Royal Albert Dock, Liverpool

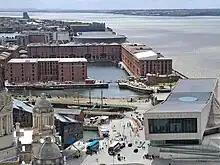
Aerial view of the Royal Albert Dock from the Liver Building

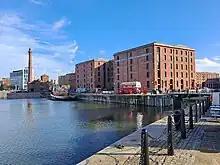
Merseyside Maritime Museum

Development within the Albert Dock was rapid and the newly renovated Edward Pavilion (formerly north east stack) was ready in time for the 1984 Cutty Sark Tall Ships' Races. The race was a big success for the city with over one million visitors into Liverpool over a period of four days, of which 160,000 visited the Albert Dock. In total it is estimated that the two flagship regeneration schemes of the MDC, the tall ships race and International Garden Festival, attracted over 3.5 million visitors to Liverpool in 1984. The same year, the renovation of the dock traffic office was completed; it was fitted out and leased to Granada Television.